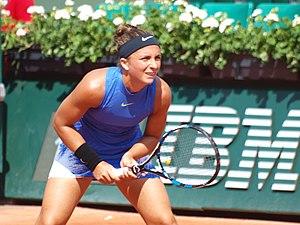
Sara Errani aux Internationaux de tennis de Roland Garros, le 31 mai 2017, dans son match contre Kristina Mladenovic.